Freedom Monument (Bydgoszcz)

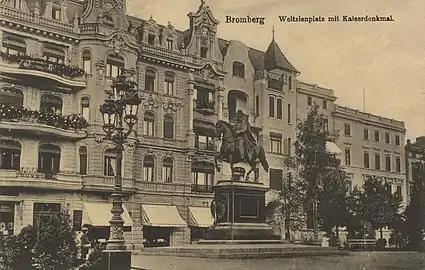
Statue of William I, German Emperor on an old postcard

Shortly after Nazis withdrew from Bydgoszcz in January 1945, corpses of soldiers killed in the fighting for the city needed a place to be buried. Those men from the Red Army were led by colonel Grigorij Bolszanin. The place of the burial was located near the spot where until 1919 stood the statue of Emperor William I on his horse.